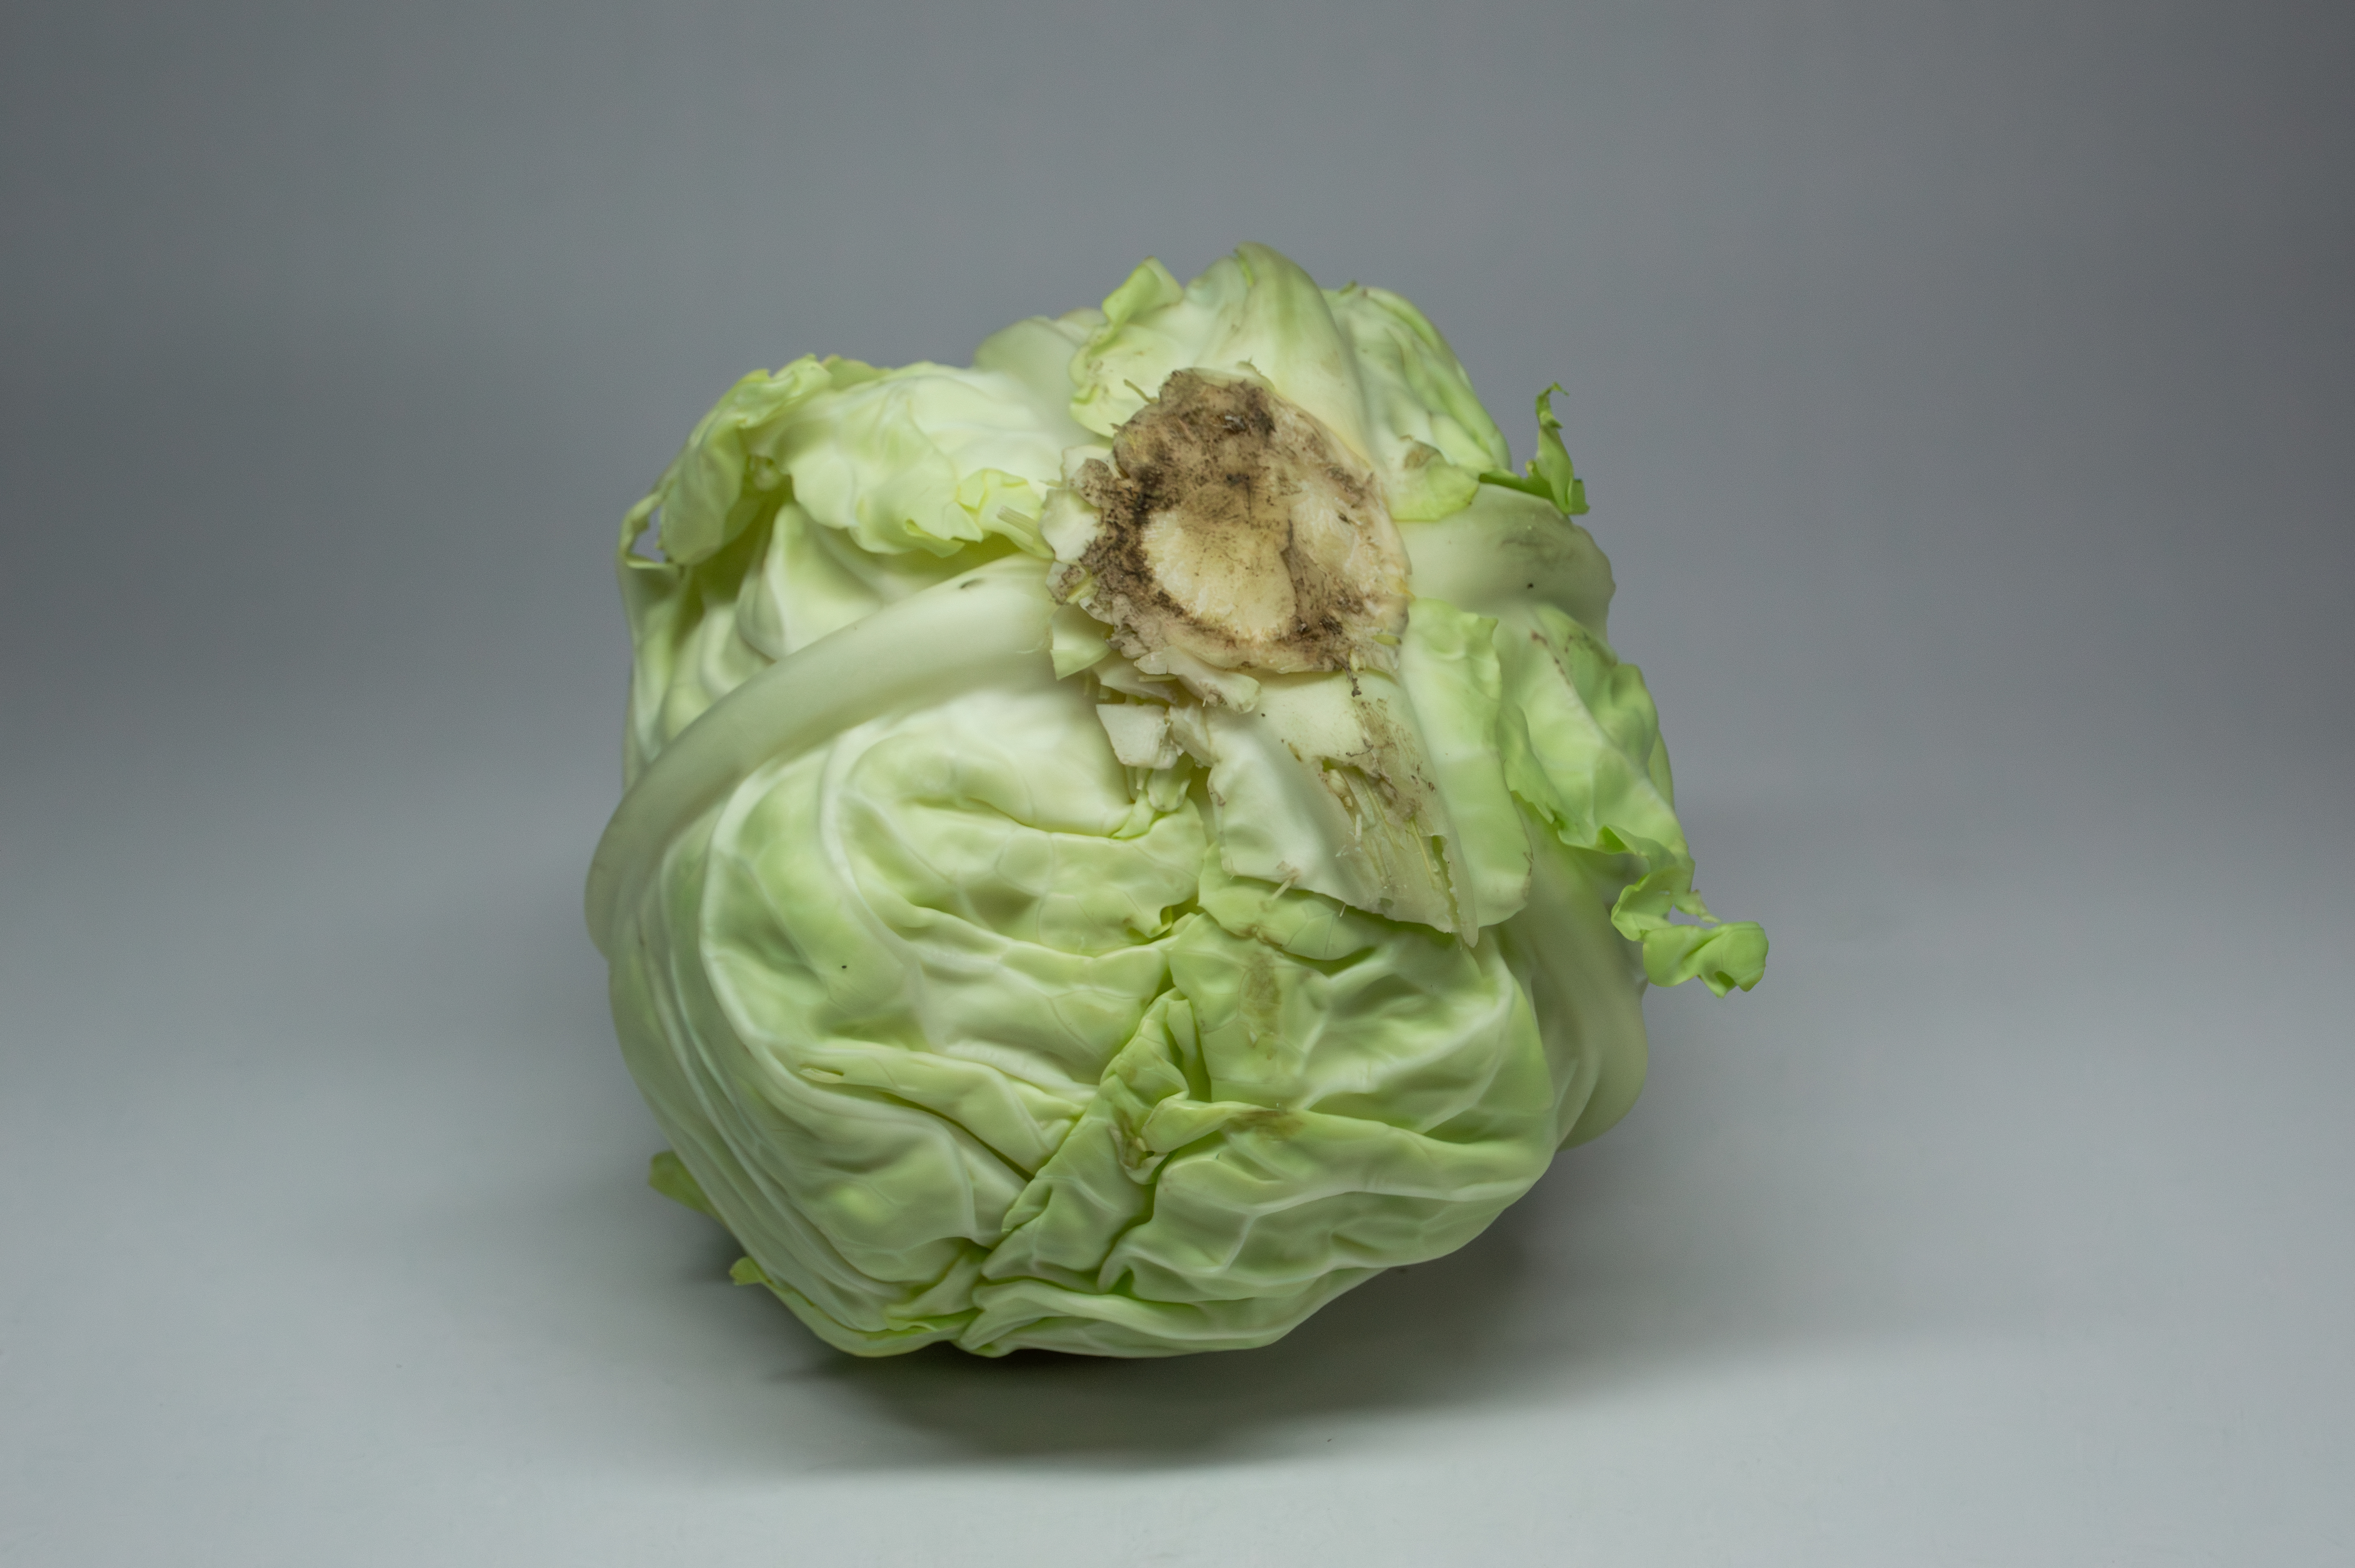
green, plant, ingredient, vegetable, flowering plant, flower, wild cabbage, terrestrial plant, produce, natural foods, petal, leaf vegetable, cut flowers, rose order, bud, event, plant stem, local food, still life photography, dish, cabbage